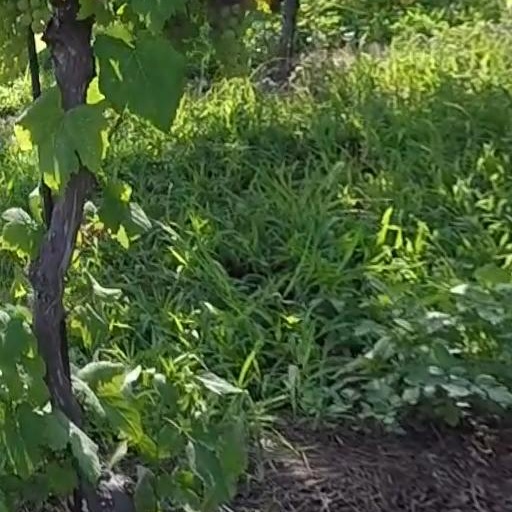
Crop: grape